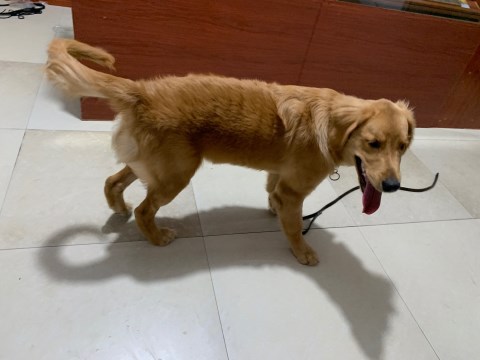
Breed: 5355-n000126-golden_retriever